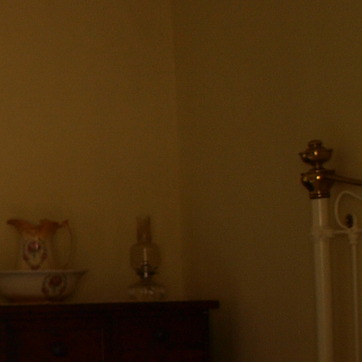
Material: painted